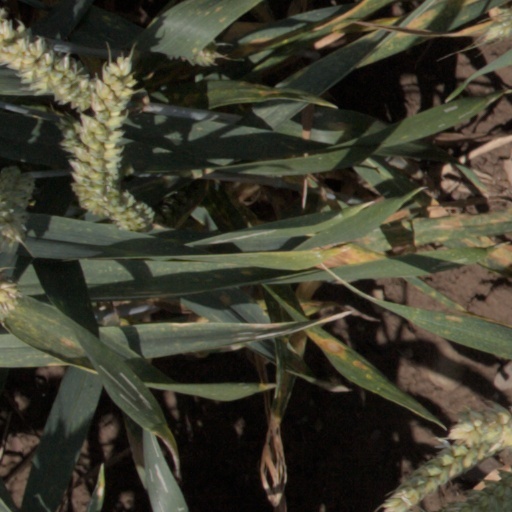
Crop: wheat